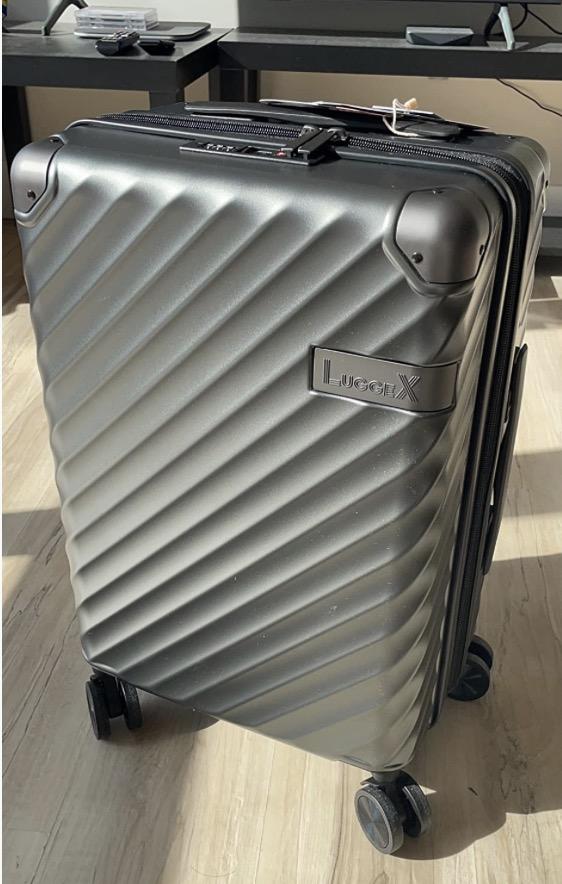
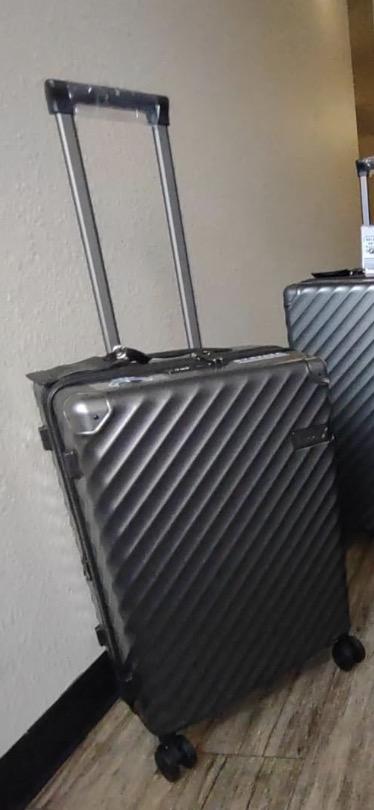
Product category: misc
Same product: yes